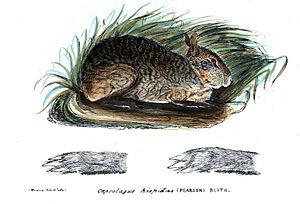
Le Brahmapoutre - du sanskrit ब्रह्मपुत्र signifiant « fils de Brahmâ » - est un fleuve de l'Asie du Sud, long de 2 900 kilomètres, ayant sa source principale dans l'Himalaya tibétain, à 5 542 m d'altitude, au glacier Gyima Yangzoin, dans le xian de Zhongba 29° 17′ 41″ N, 83° 46′ 23″ E. D'autres sources sont situées au pied des glaciers des monts Kubi-gangri et Ganglung-gangri. C'est le Dyardanes ou l’Œdanes des Grecs anciens. Son parcours tropical fait de la vallée de ce fleuve un des plus riches sites mondiaux au regard de la biodiversité. Ses crues importantes permettent une fertilisation du sol mais sont dévastatrices. Dans son cours inférieur, qui est sacré pour les hindous, le fleuve est utilisé pour le transport de produits agricoles.
Cette liste commentée recense la mammalofaune de l'Inde et des îles asiatiques appartenant à l'Inde par genre, famille et ordre.
Le Lapin asiatique ou Lapin de l'Assam est la seule espèce du genre Caprolagus. Il vit en Asie du Sud. C'est un mammifère lagomorphe de la famille des léporidés. L'espèce est menacée de disparition.